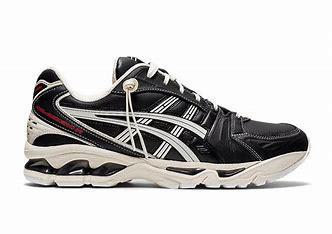
Brand: Asics
Model: Gel Kayano 14